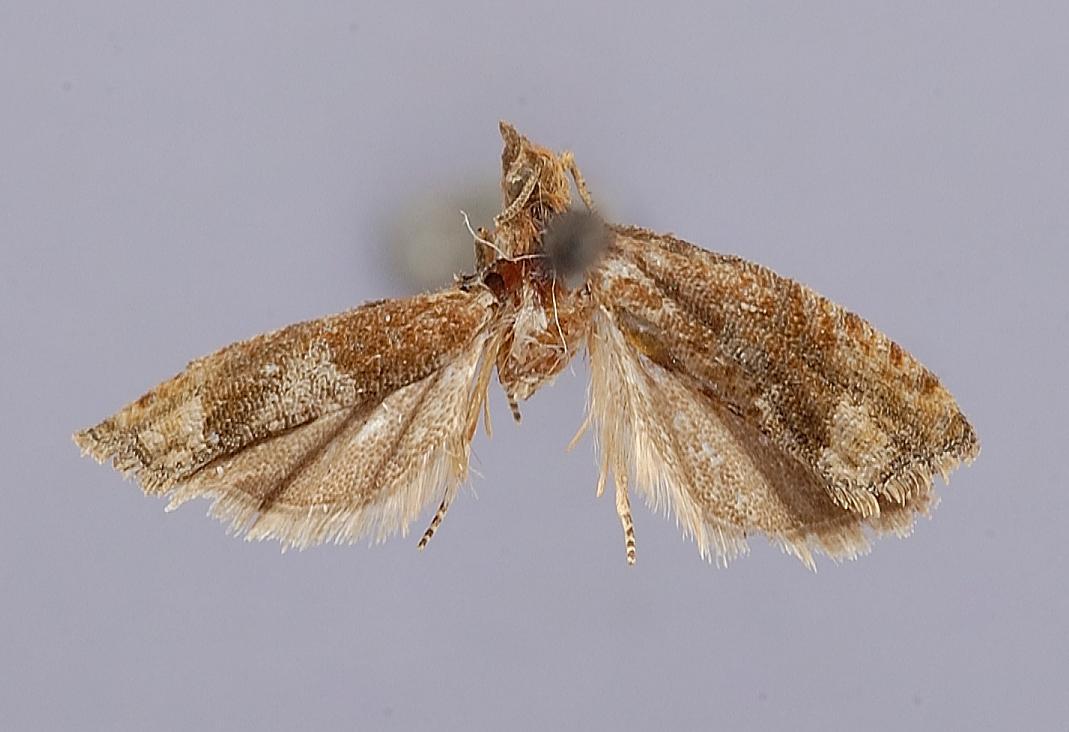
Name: Epinotia ethnica
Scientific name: Epinotia ethnica Heinrich, 1923
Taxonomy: Animalia, Arthropoda, Insecta, Lepidoptera, Tortricidae
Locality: San Diego, California, United States
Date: "June 16-23"